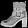
Label: Ankle boot